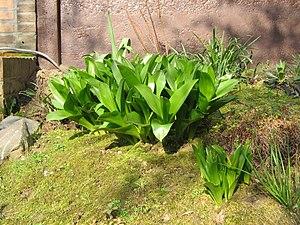
Feuillage de Colchicum speciosum
Colchicum speciosum, le colchique du Caucase, est une plante vivace de la famille des Colchicacées.